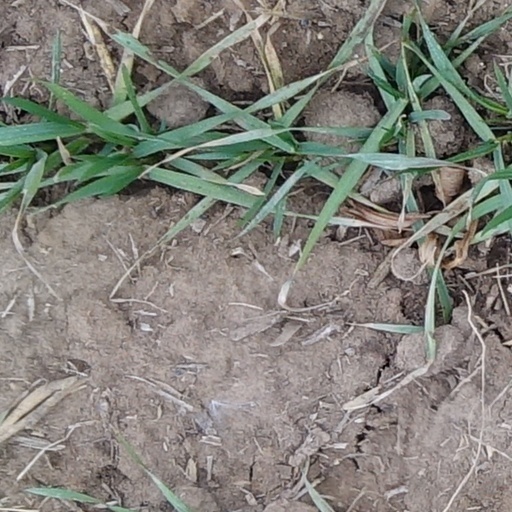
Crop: wheat